Ragnhild Nilstun

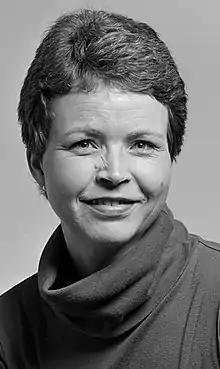

Ragnhild Nilstun (born 31 January 1943) is a Norwegian novelist, children's writer and literary critic. Her awards include Havmannsprisen and the Amalie Skram Prize.